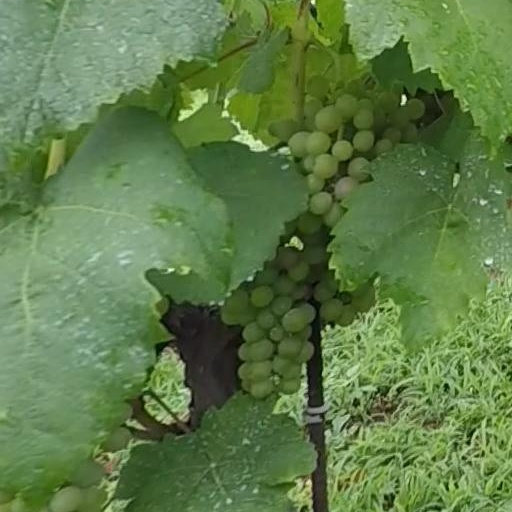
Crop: grape